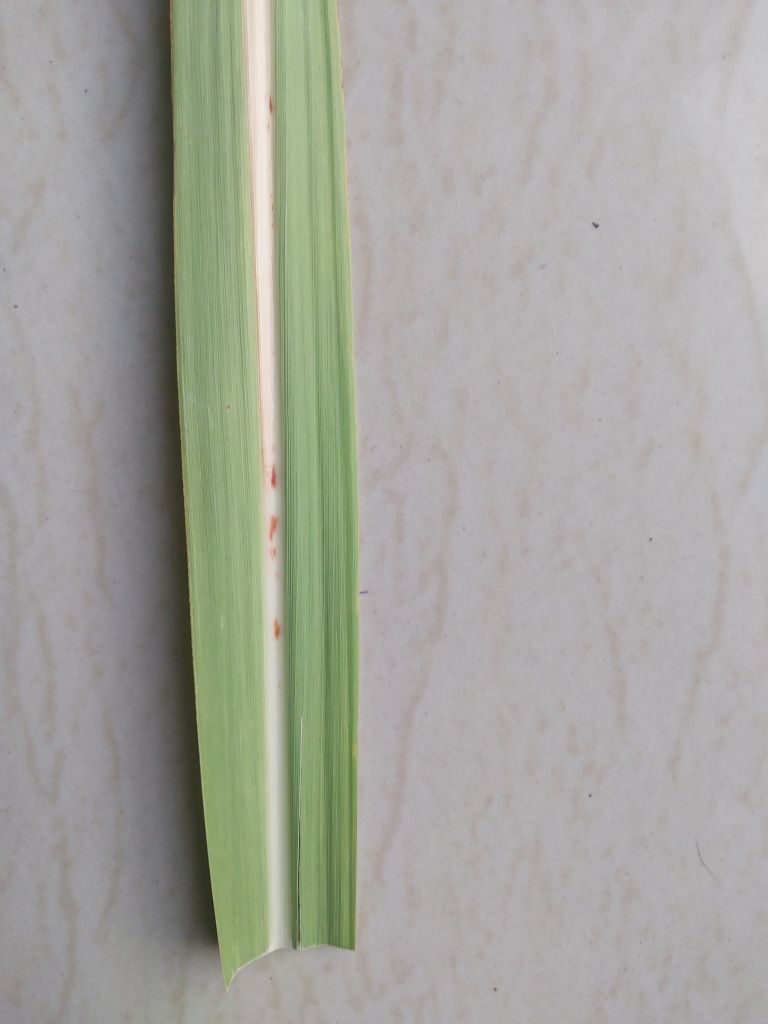
Label: Brown Spot